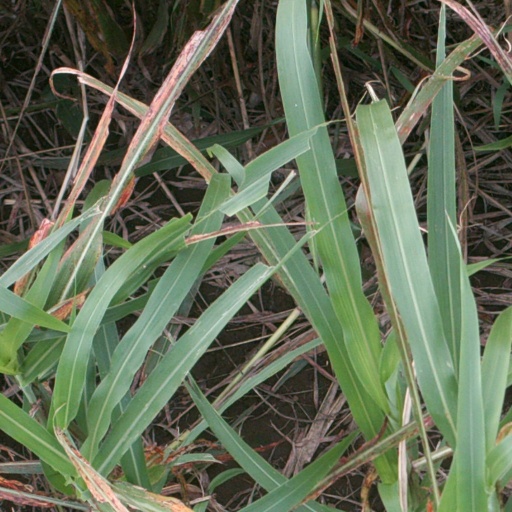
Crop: sorghum